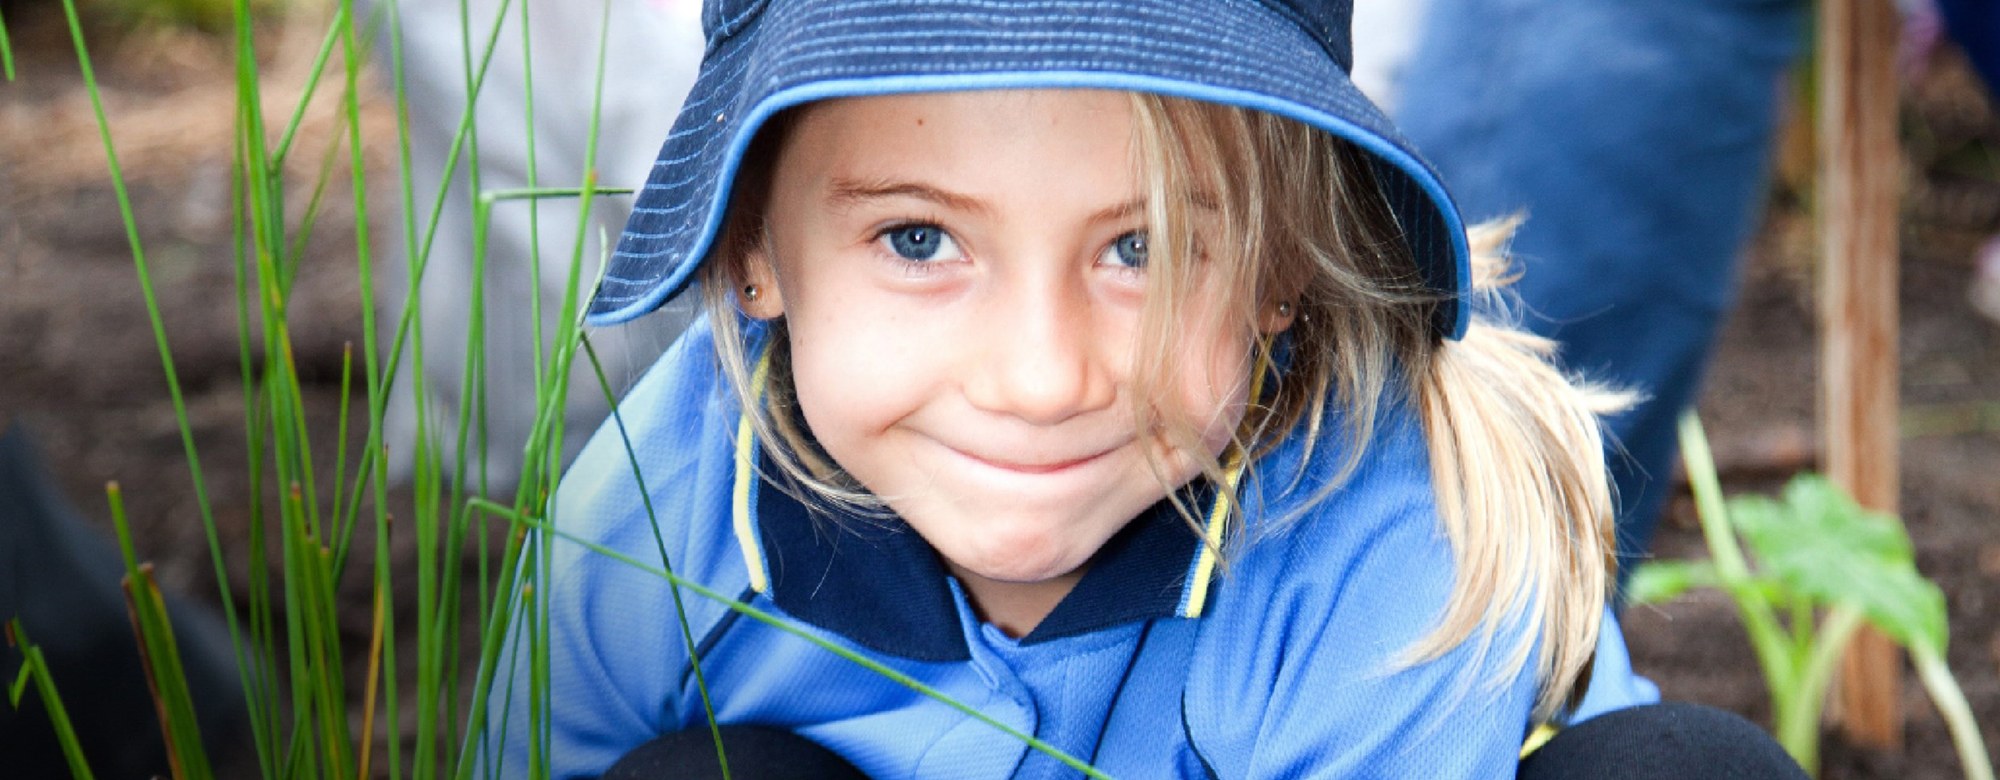
Gender: women